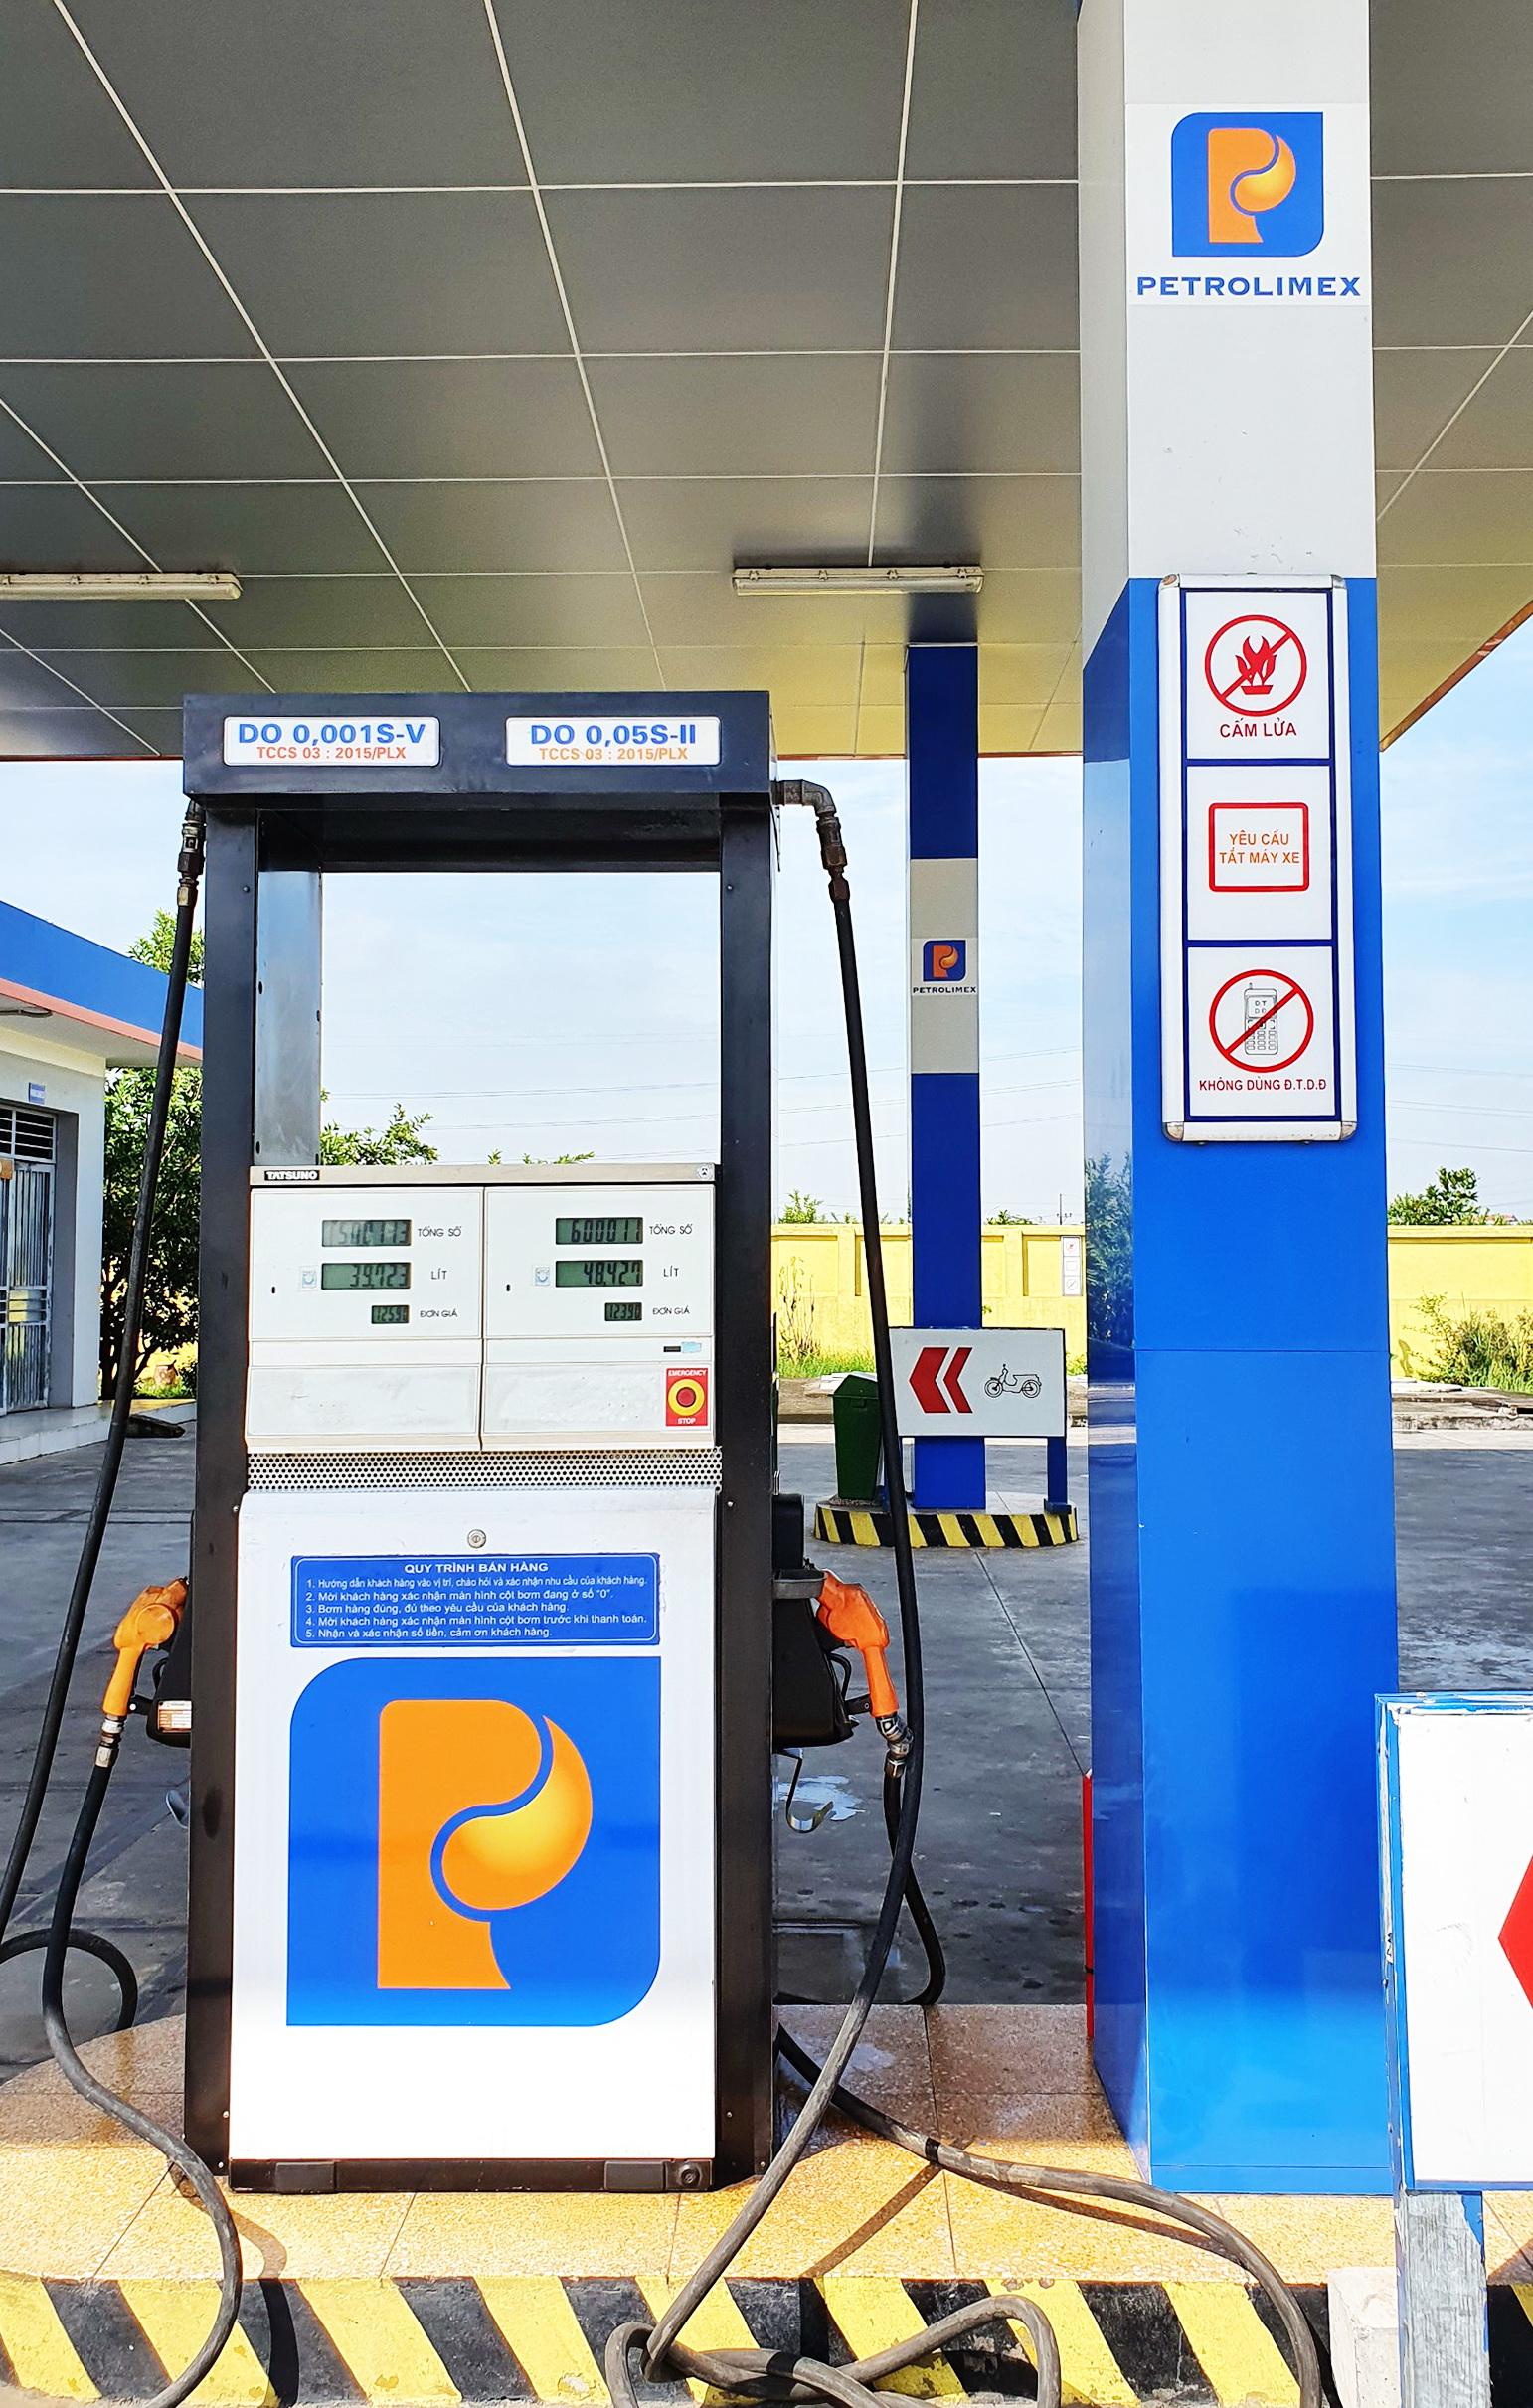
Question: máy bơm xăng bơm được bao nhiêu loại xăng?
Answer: máy bơm xăng bơm được hai loại xăng